Chevron Corporation

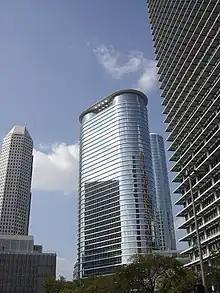
Chevron tower in Houston

In the United States, the Chevron brand is the most widely used, at 6,880 locations as of September 2022 spread across 21 states. Chevron's highest concentration of stations branded as Chevron are in California (mostly in the San Francisco Bay Area, Central Valley, and Greater Los Angeles), Las Vegas, Anchorage, the Pacific Northwest (especially Seattle), Phoenix, Atlanta, the Texas Triangle, and South Florida. The world's largest Chevron gas station is located at Terrible's Road House in Nevada.